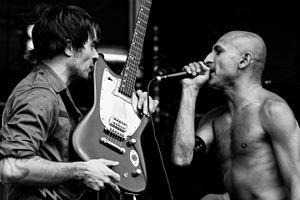
Cet article contient une chronologie des principaux événements reliés à l'univers du rock en France.